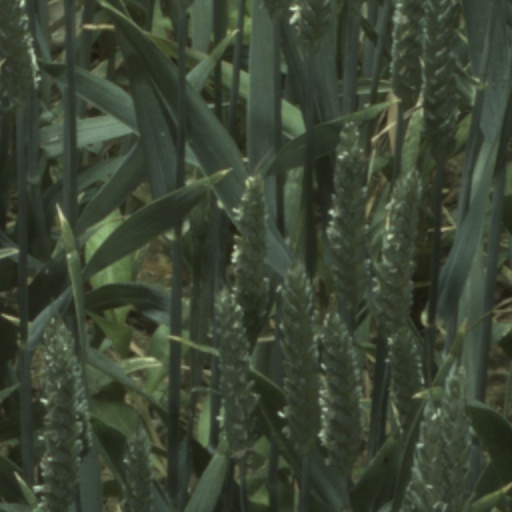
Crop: wheat